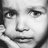
Emotion: sad